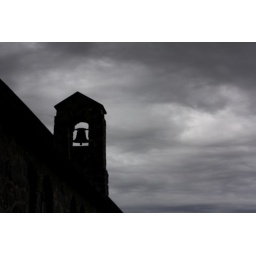
Bell tower against rain cloud